Abhishek Bachchan

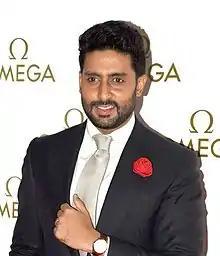
Bachchan in 2015

Abhishek Bachchan (born 5 February 1976) is an Indian actor and film producer known for his work in Hindi films. Part of the Bachchan family, he is the son of actors Amitabh Bachchan and Jaya Bachchan. From 2012 to 2016, Bachchan appeared in "Forbes India" Celebrity 100 list, based on his income and popularity.